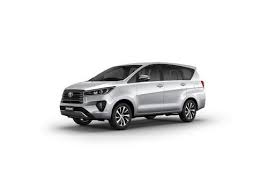
Label: noambulance